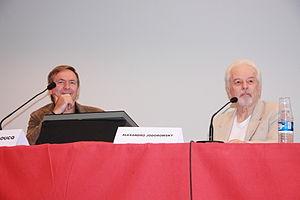
Conférence avec Alejandro Jodorowsky et François Boucq à Japan Expo 2008 (Paris, France)